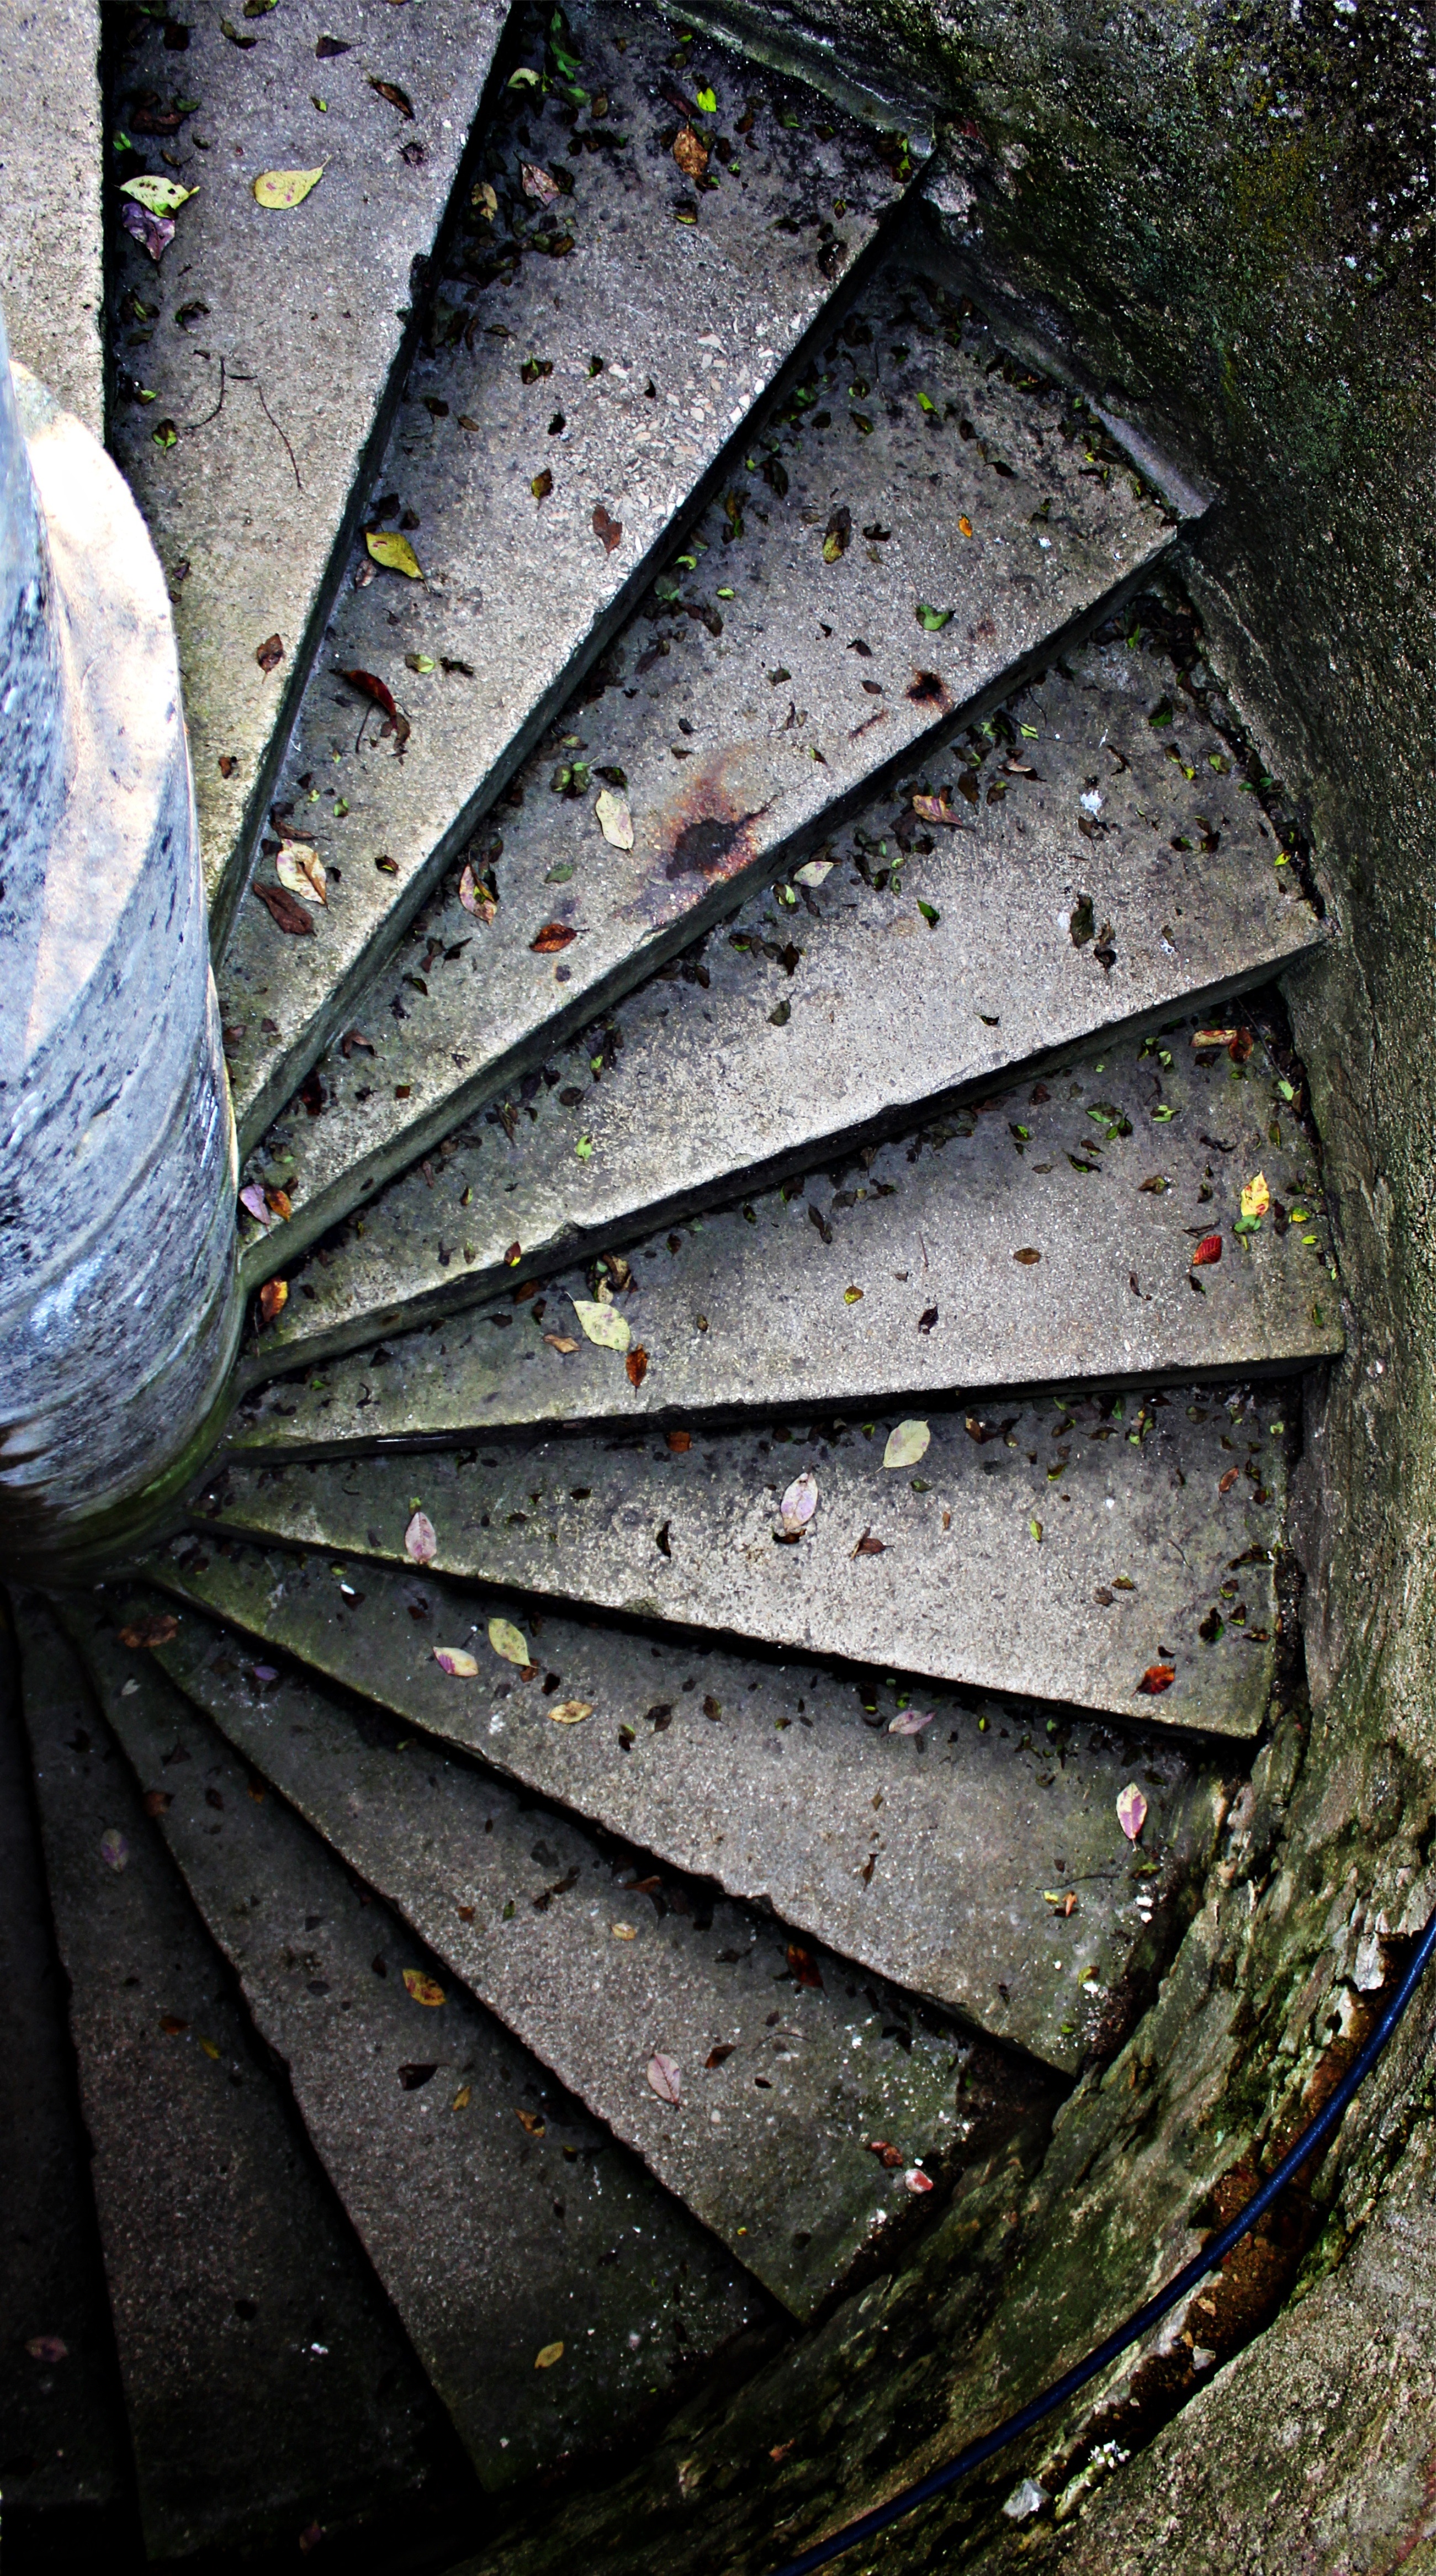
tree, nature, plant, wood, sunlight, leaf, spiral, flower, trunk, green, reflection, autumn, descent, season, spiral staircase, down, shape, gradually, get off, stair step, staircase finish, woody plant